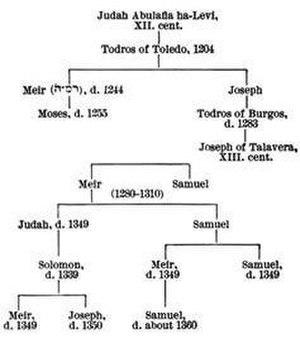
Le Rav Meir HaLevi Aboulafia רמ"ה Remah est une importante autorité rabbinique médiévale séfarade des XIIᵉ et XIIIᵉ siècles.